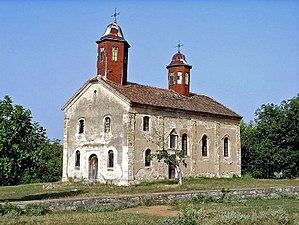
La commune de Vidin est située dans le nord-ouest de la Bulgarie.